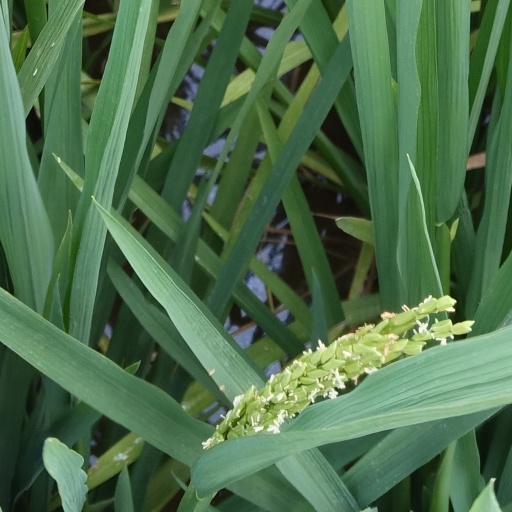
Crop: rice